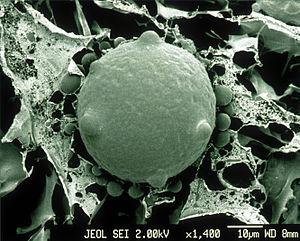
Batrachochytrium dendrobatidis est une espèce de champignons aquatiques, parasite des amphibiens. Elle provoque le chytridiomycose, une maladie infectieuse occasionnant la mort des individus infectés en bloquant leurs organes respiratoires (phénomène reconnu depuis 1998, en Australie et au Panama).